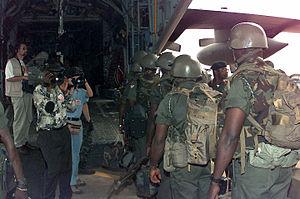
L’Afrique de l’Ouest est une région terrestre couvrant toute la partie occidentale de l’Afrique subsaharienne. Elle comprend approximativement les pays côtiers au nord du golfe de Guinée jusqu’au fleuve Sénégal, les pays couverts par le bassin du fleuve Niger ainsi que les pays de l’arrière-pays sahélien.
Les forces armées du Ghana sont composées d'une armée, d'une marine et d'une force aérienne. Elles sont sous la responsabilité du ministère de la Défense et comprennent un total, en 2015, de 15 000 personnels actifs et de 30 000 paramilitaires.